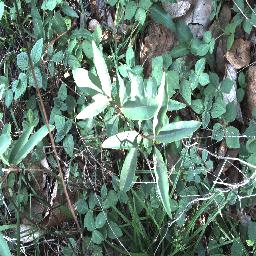
Label: rubber_vine